Selwyn Court

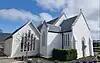
St Barnabas Chapel

In the 1900s, there began to be issues with damp in the timber structures and a new brick house was added to the complex in 1908, known as Neligan House. In 1910, the chapel was moved to Diocesan School for Girls, and is known as St Barnabas' Chapel. It is now a category 2 historic place in Auckland.